Operation United Assistance

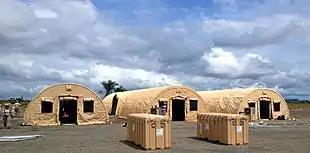
The 25-bed Monrovia Medical Unit was constructed for health care workers supporting Operation United Assistance.

The Monrovia Medical Unit is a 25-bed field hospital for local health care workers, that opened in November 2014 in Liberia in response to the Ebola epidemic there. Hundreds of health workers from Liberia and West Africa have died from the disease, and it is hoped the hospital will be an encouragement to volunteers.